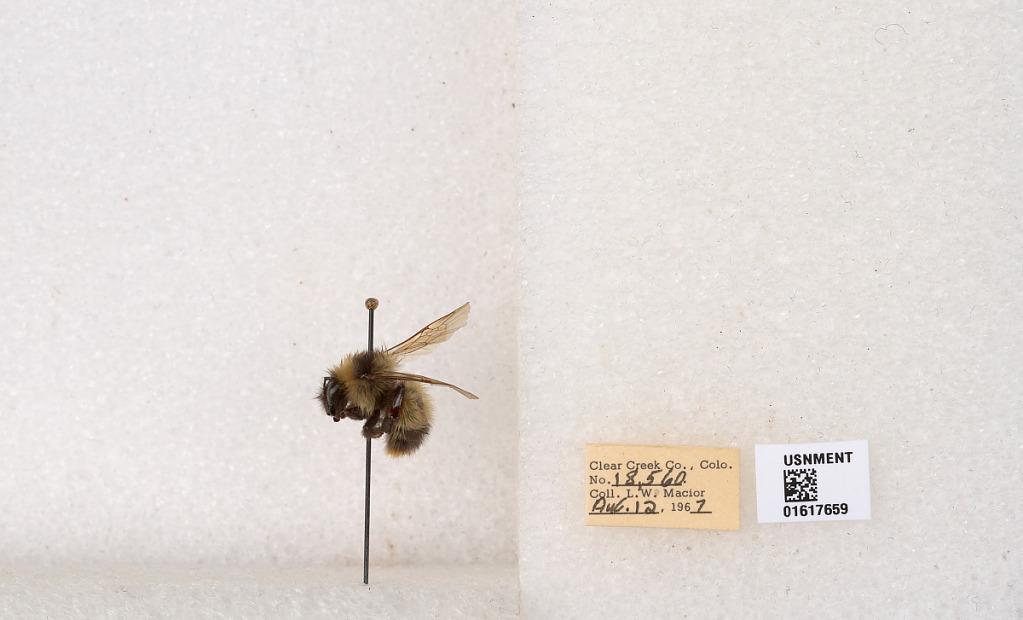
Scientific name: Bombus kirbyellus
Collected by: L. Macior
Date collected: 1967-8-12
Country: United States
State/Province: Colorado
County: Clear Creek
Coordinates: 39.6891, -105.644